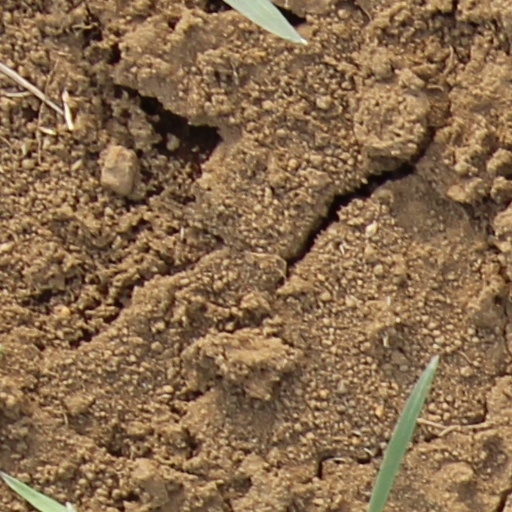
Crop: wheat